Canonical hours

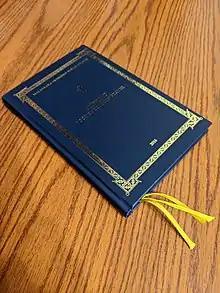
The Shehimo is a breviary used in Indian Orthodoxy and Syriac Orthodoxy to pray the canonical hours at fixed prayer times during the day while facing in the eastward direction.

The Alexandrian Rite is observed by the Coptic Orthodox Church of Alexandria and the Coptic Catholic Church. The cycle of canonical hours is largely monastic, primarily composed of psalm readings. The Coptic equivalent of the Byzantine "Horologion" is the Agpeya.